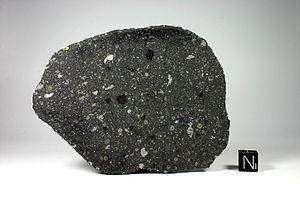
La météorite d'Allende, ou simplement Allende, est la plus grosse météorite chondrite carbonée jamais trouvée sur Terre. Au moment de sa chute le 8 février 1969 dans l'État de Chihuahua au Mexique, elle pesait près de deux tonnes. L'étude des fragments de son champ de dispersion apportant de nombreuses informations sur les premiers temps de la formation du Système solaire fait qu'elle est considérée par les cosmochimistes comme la « pierre de Rosette » de la planétologie tant elle a fourni des informations sur la formation du système solaire.